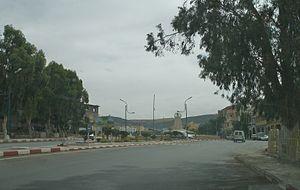
Ras El Oued, qui signifie la tête de l'oued ou son commencement, éponyme de son oued, elle fut appelée Tocqueville pendant la colonisation française. Ras El Oued est le premier Arrondissement de la wilaya de Bordj Bou Arreridj. Elle est la seconde ville de par sa population après la capitale de la wilaya.